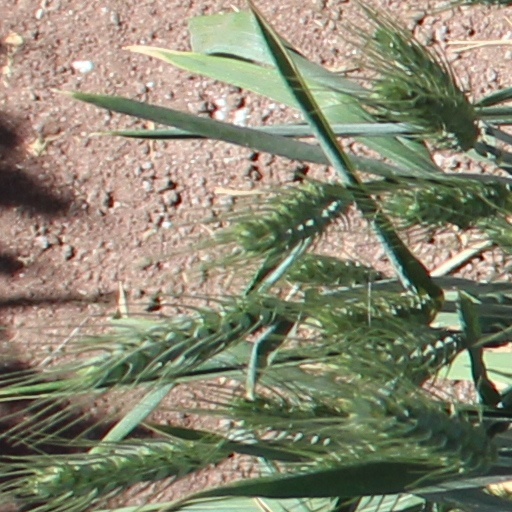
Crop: wheat